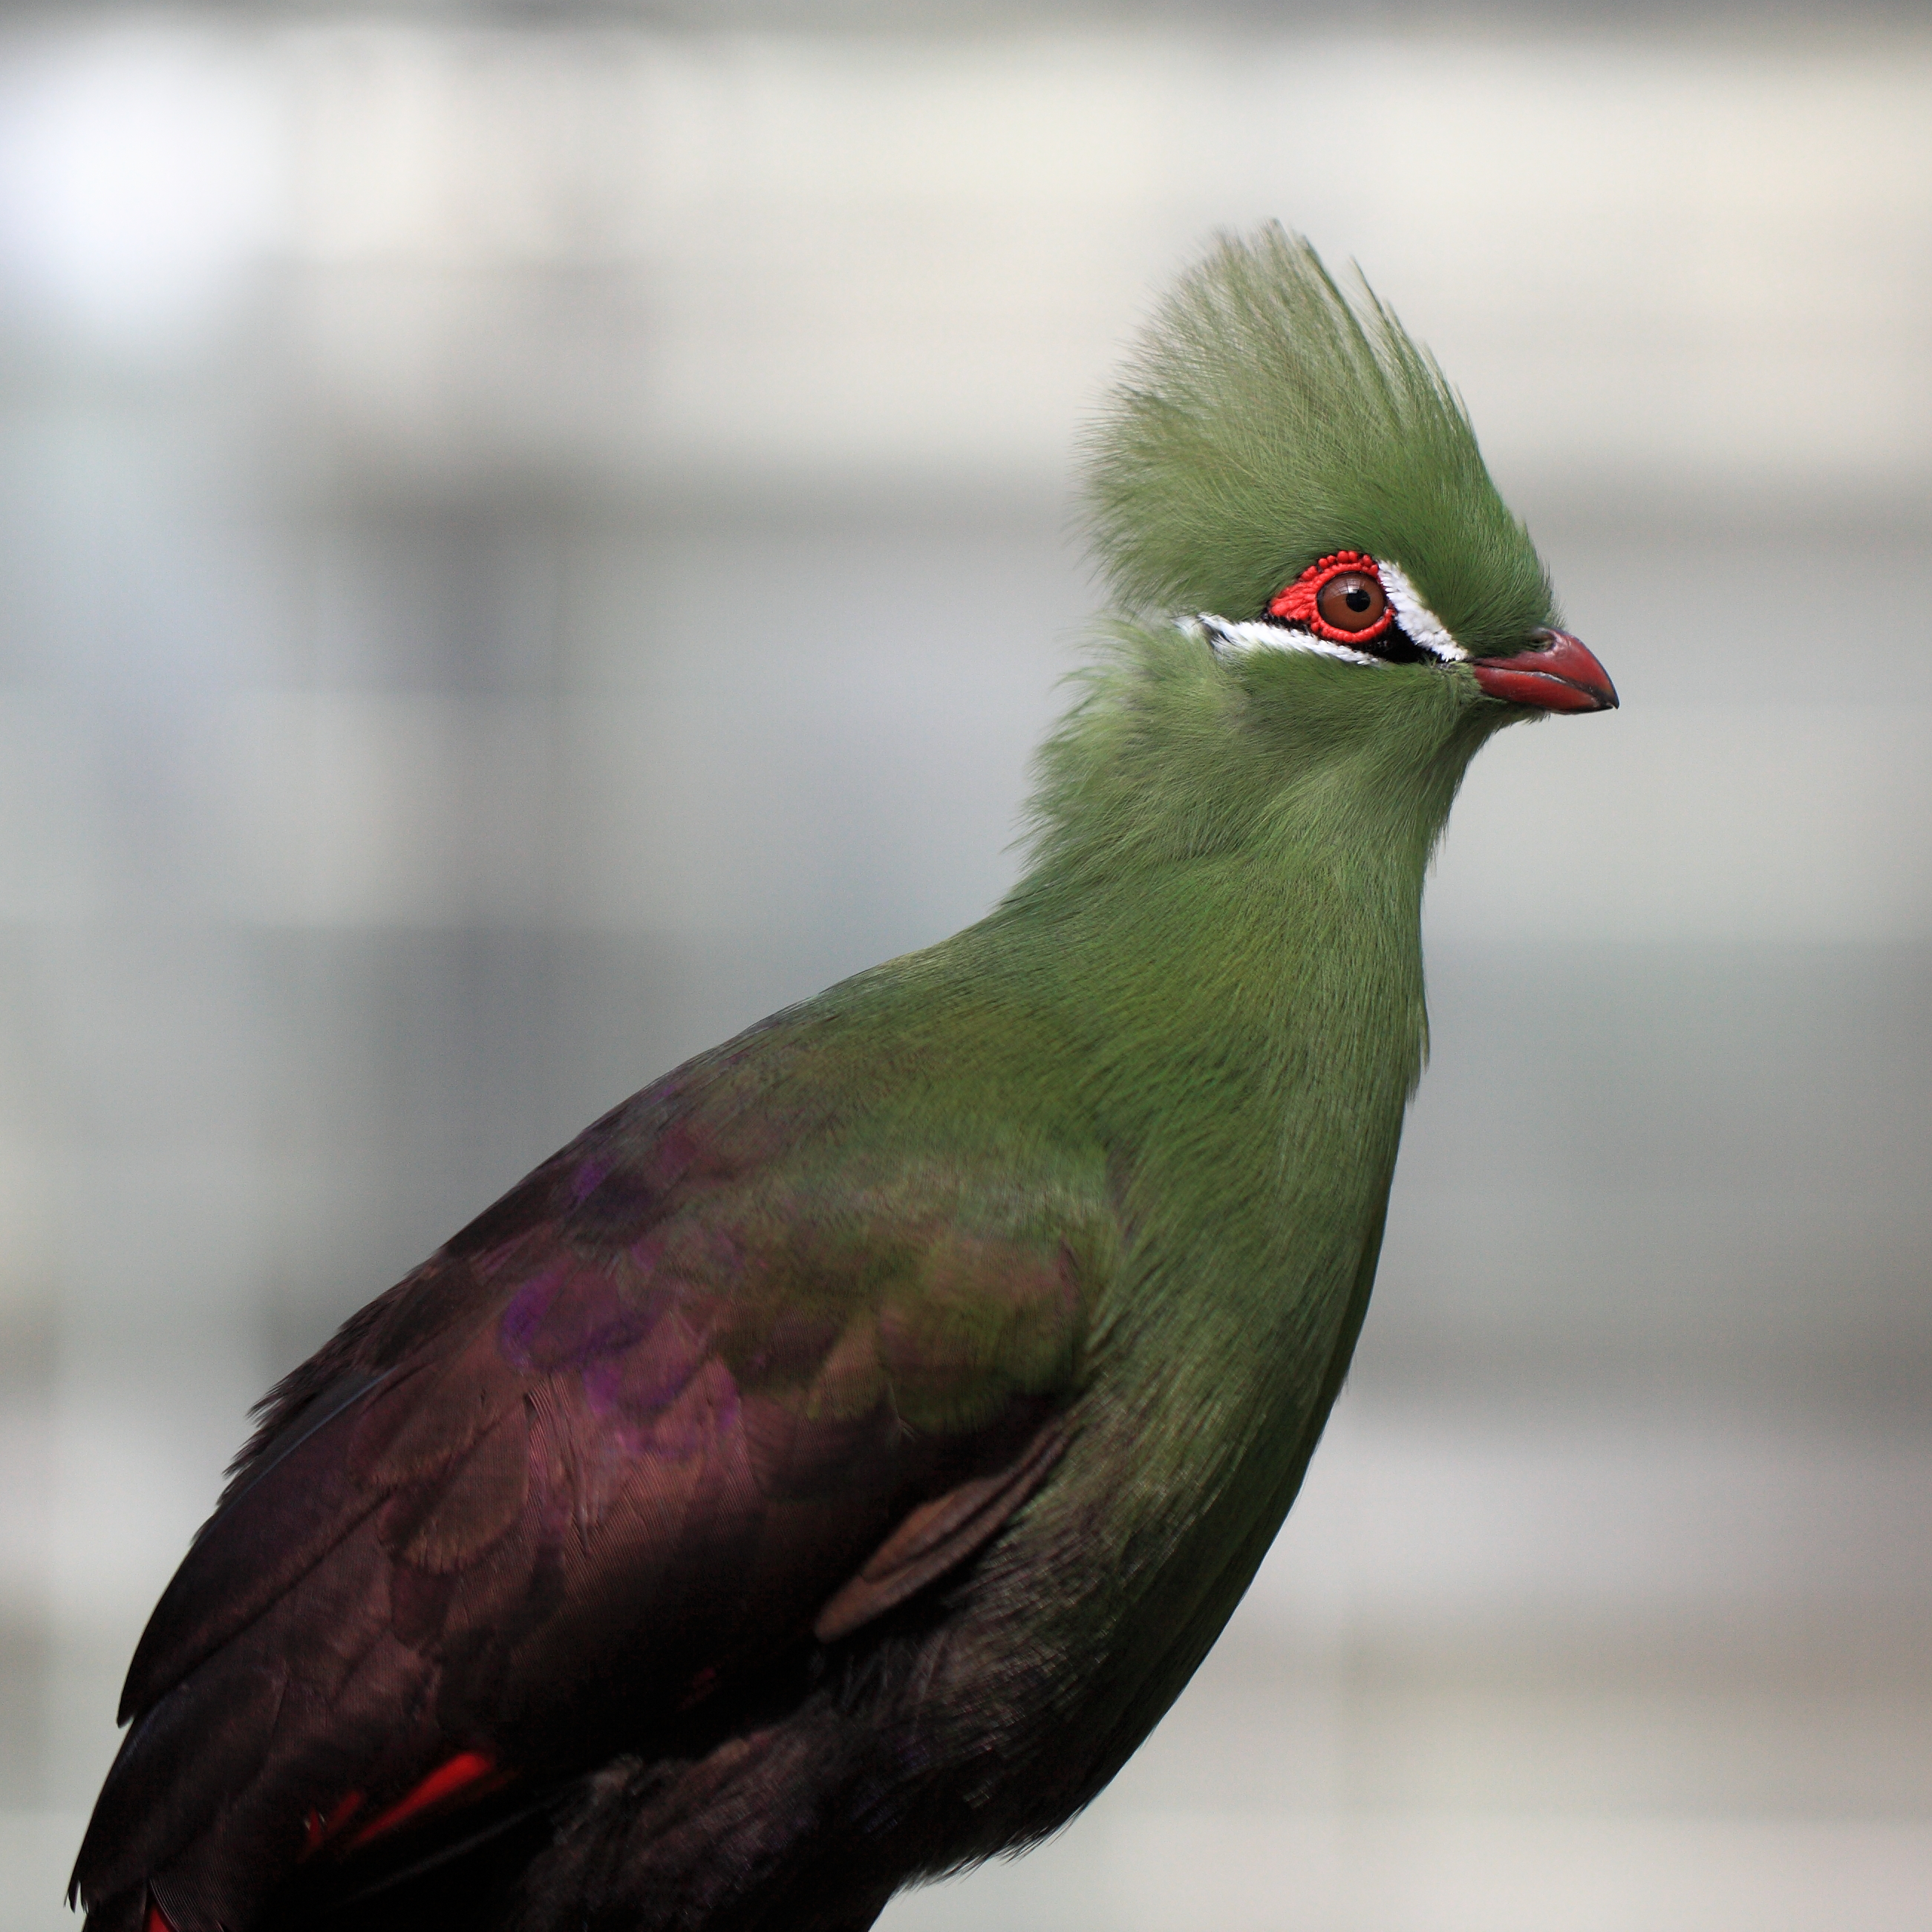
bird, wing, wildlife, green, high, beak, fauna, close up, cool image, vertebrate, 5d, hires, markii, hi, res, resolution, shizuoka, persa, kakegawa, kachoen, guineaturaco, tauraco, greenturaco, perching bird, pigeons and doves, stock dove